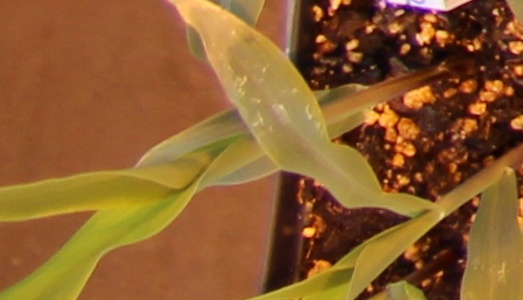
Label: Corn